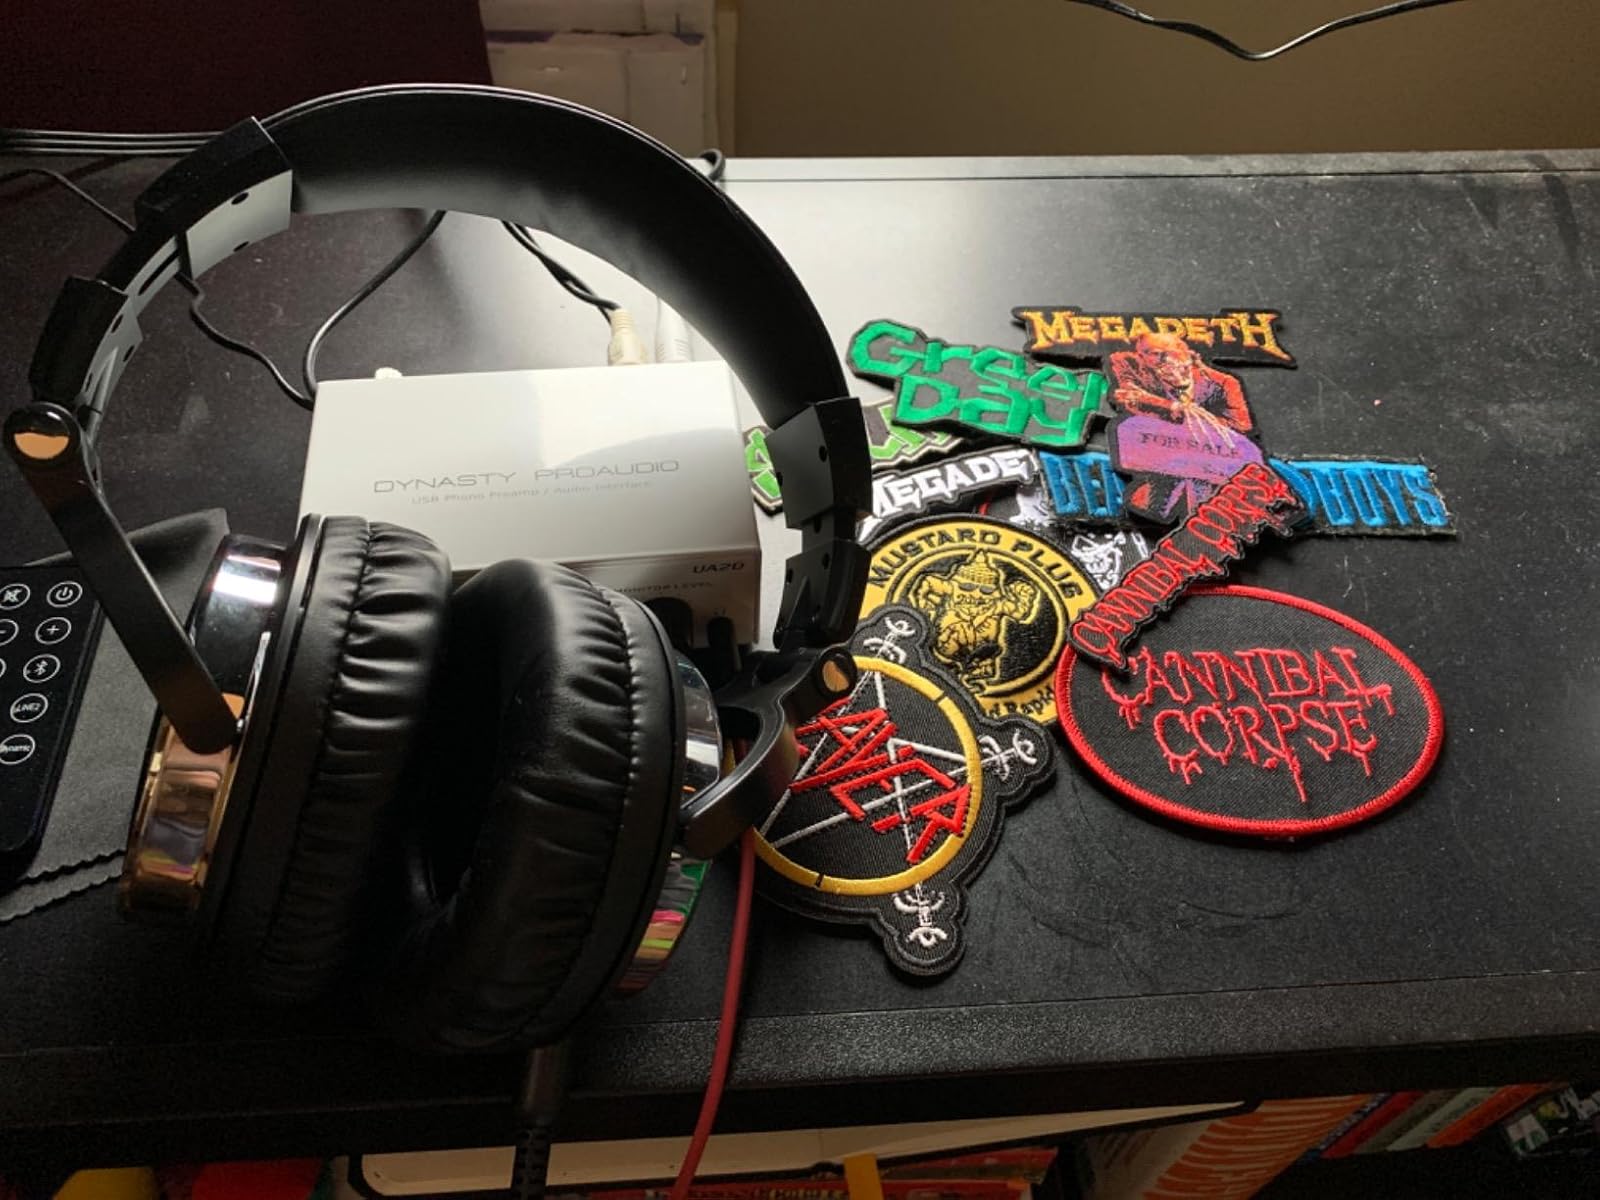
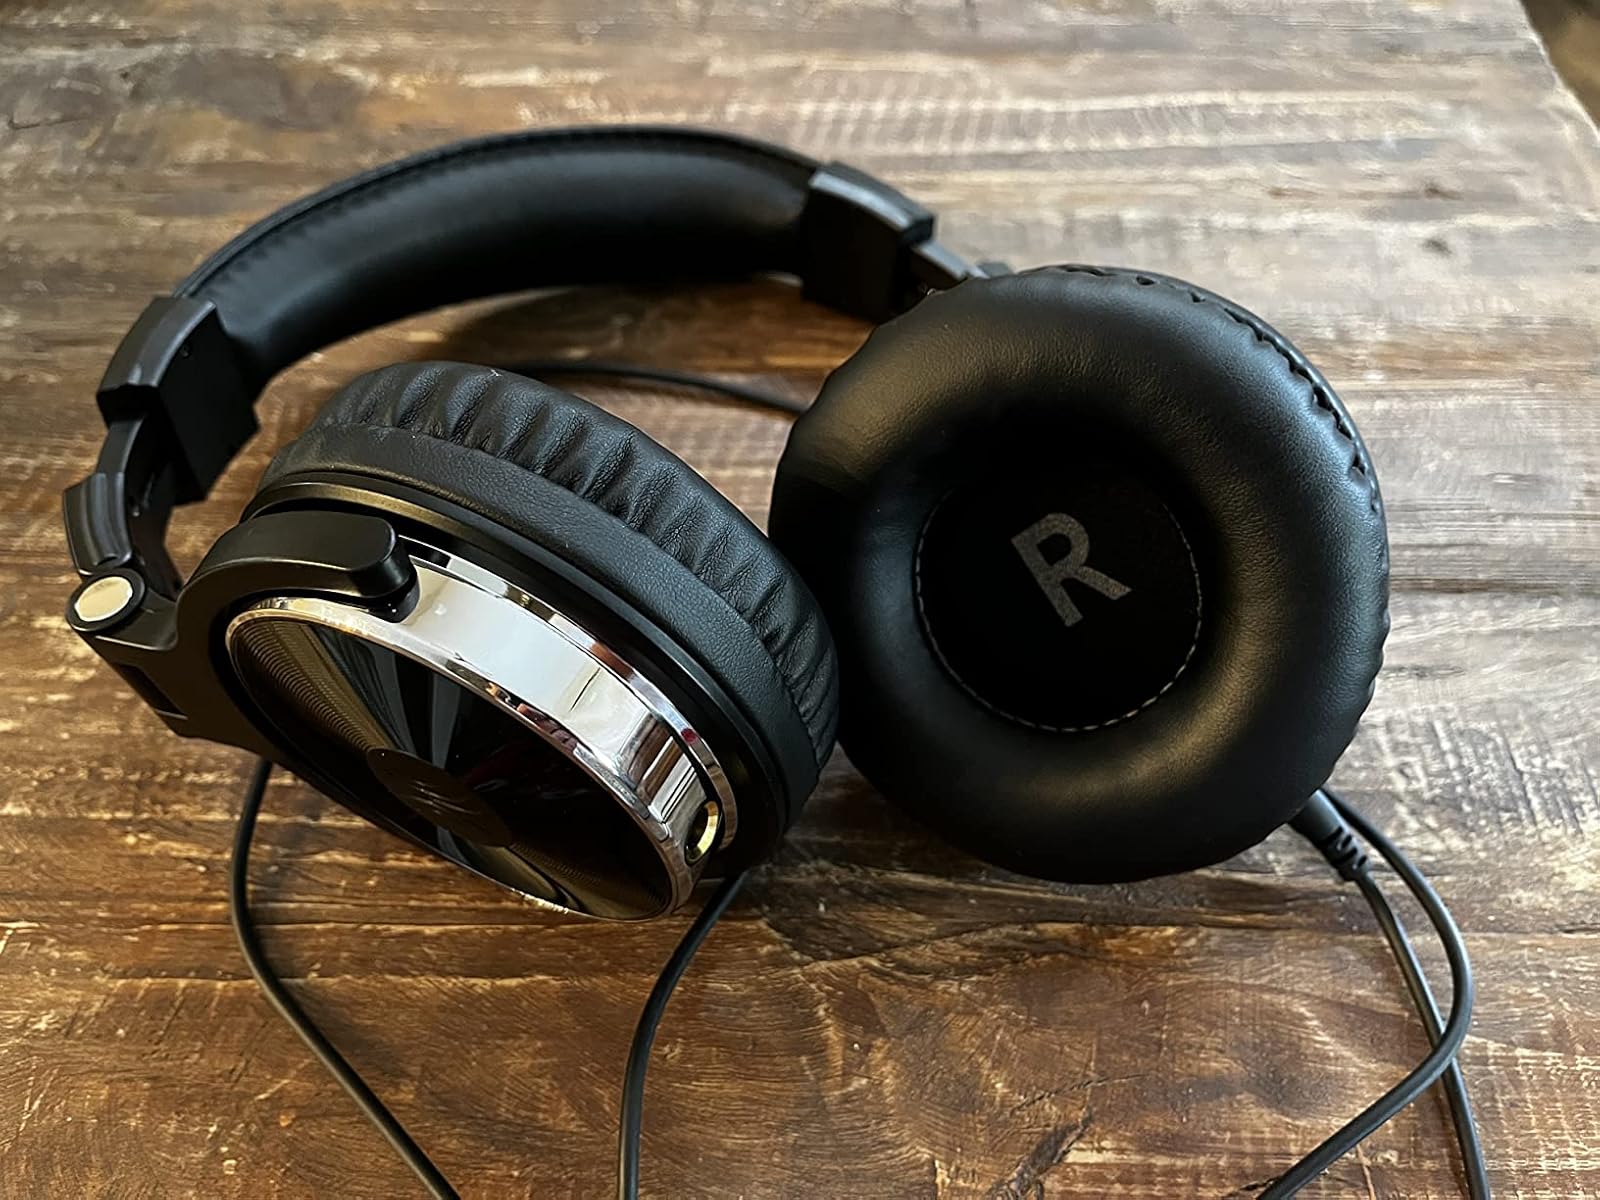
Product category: headphones
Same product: yes